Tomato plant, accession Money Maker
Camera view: tilt-top (135 deg); turntable rotation: 270 degrees
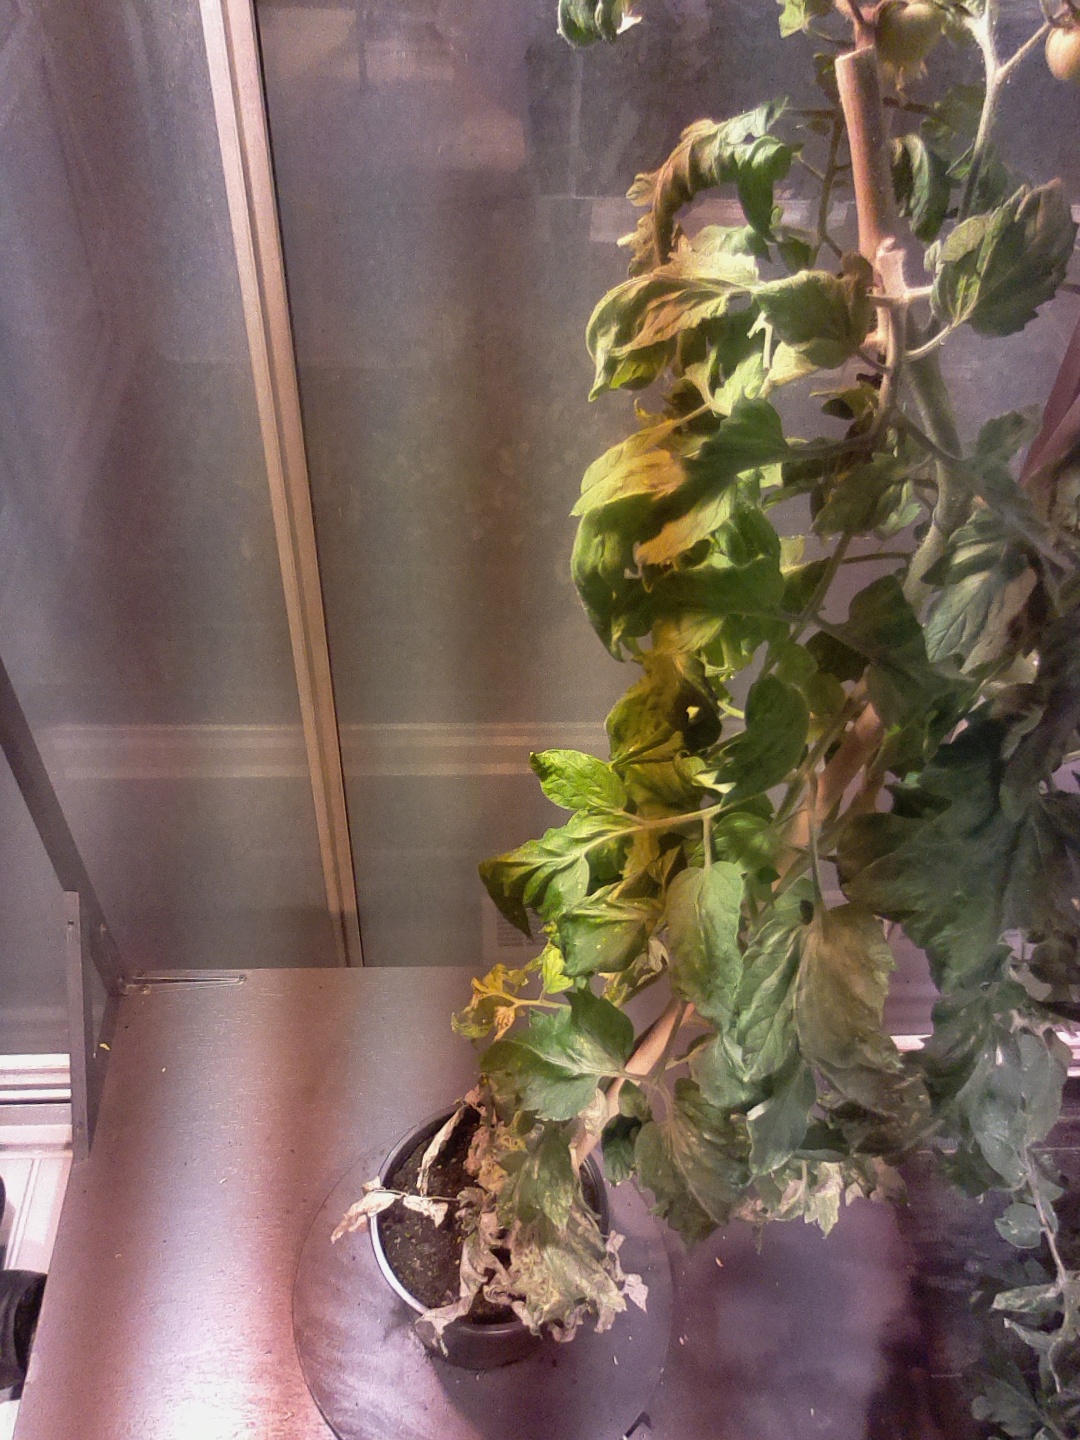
BBCH growth stage 74: 40%-50% of final fruit size